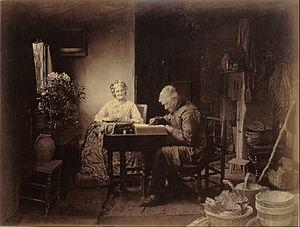
Henry Peach Robinson, né le 9 juillet 1830 à Ludlow, et mort le 21 février 1901 à Royal Tunbridge Wells, est un peintre, photographe pictorialiste anglais, auteur de plusieurs ouvrages théoriques consacrés à la photographie; il est également le créateur du groupe « Linked Ring », qui défendait la photographie comme art.